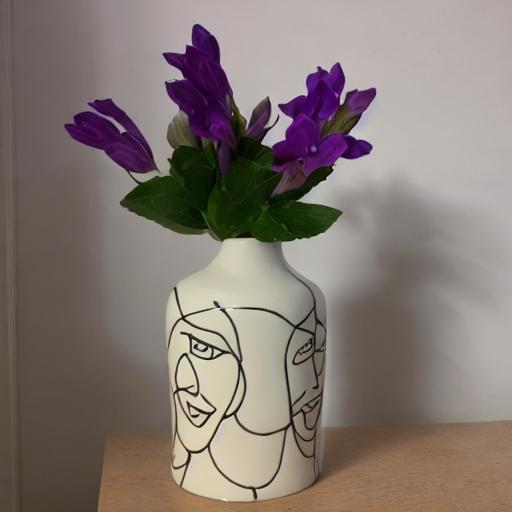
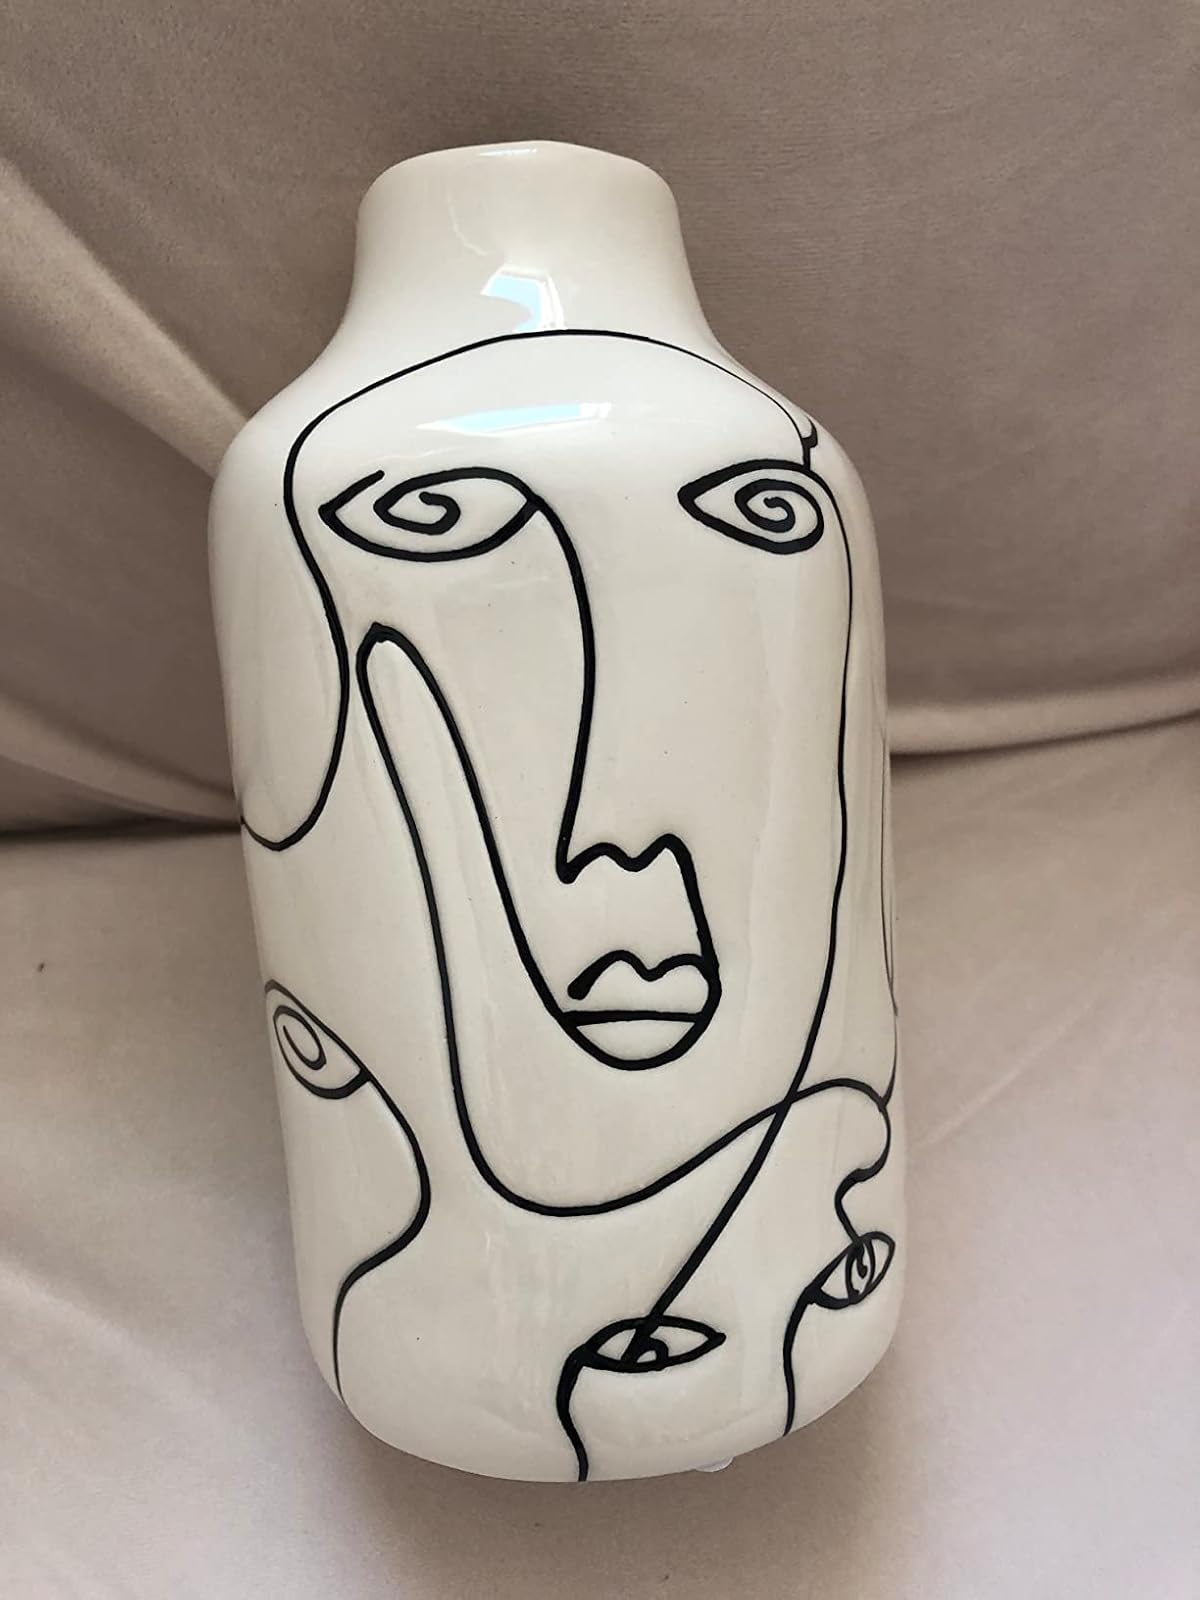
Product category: vase
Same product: no